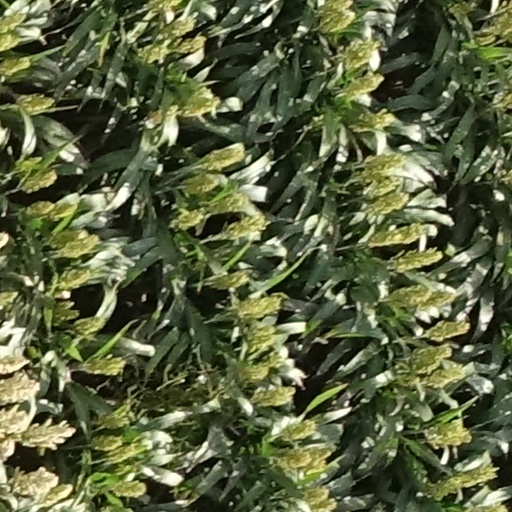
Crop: sorghum